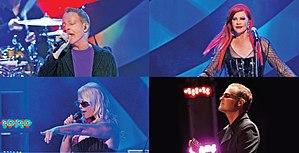
The B-52s, stylisé The B-52's avant 2008, est un groupe de new wave américain, originaire d'Athens, dans l'État de Géorgie. Il est apparu au cours de la vague de la musique new wave à la fin des années 1970. Son line-up est composé de Fred Schneider, Kate Pierson, Keith Strickland, Cindy Wilson et Ricky Wilson. Ce dernier est décédé le 12 octobre 1985 suite à des complications causées par le virus du Sida. Dés lors, Keith Strickland a quitté la batterie et le remplace à la guitare. Le groupe a également depuis cette date fait appel à des musiciens de tournées pour compléter leur line-up.